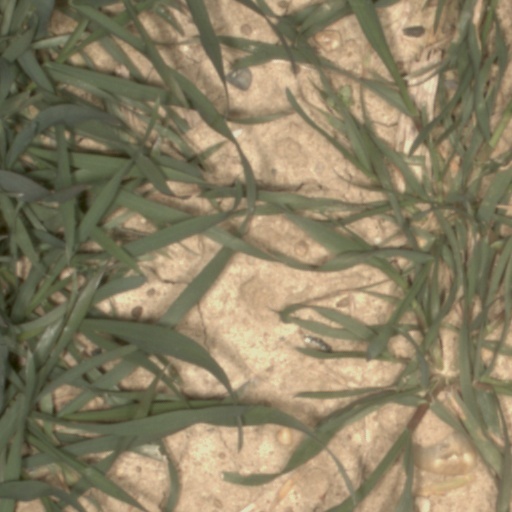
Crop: wheat